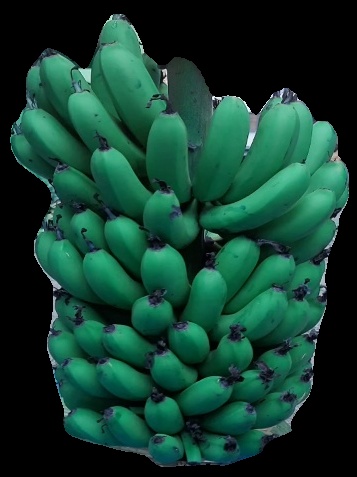
Variety: pachbale
Grade: grade2